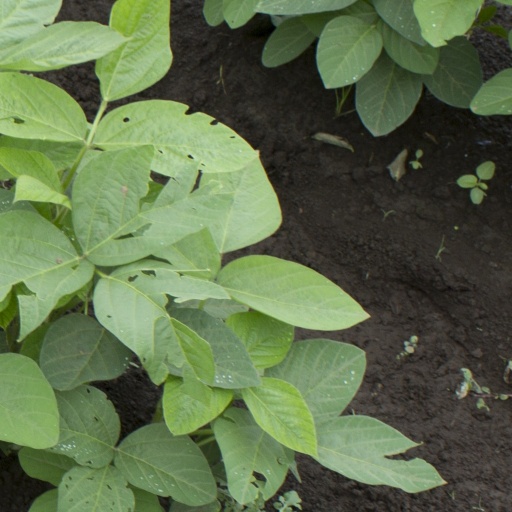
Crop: soybean